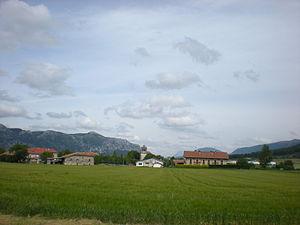
Eguilaz en espagnol ou Egilatz en basque est une commune ou une contrée appartenant à la municipalité de San Millán dans la province d'Alava, située dans la Communauté autonome basque en Espagne.